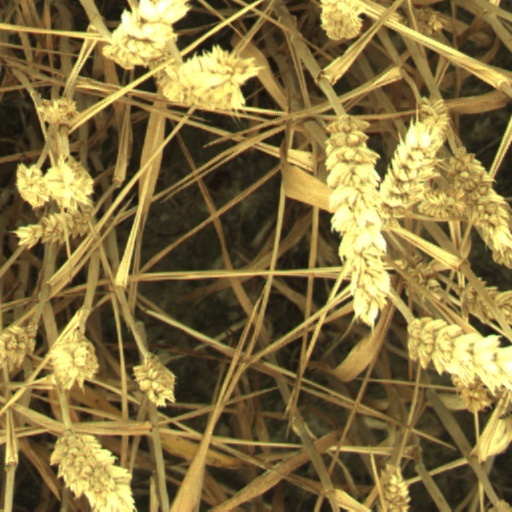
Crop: wheat